Conduit and sink OFCs

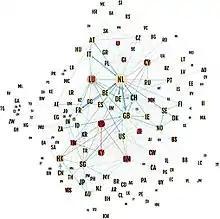
"Uncovering Offshore Financial Centers": CORPNET's map of connections between countries.

Traditional methods for identifying tax havens analyse tax and legal structures for base erosion and profit shifting (BEPS) tools. However, this approach follows a purely quantitative approach, ignoring any taxation or legal concepts, to instead follow a big data analysis of the ownership chains of 98 million global companies. The technique gives both a method of classification and a method of understanding the relative scale – but not absolute scale – of havens/OFCs.